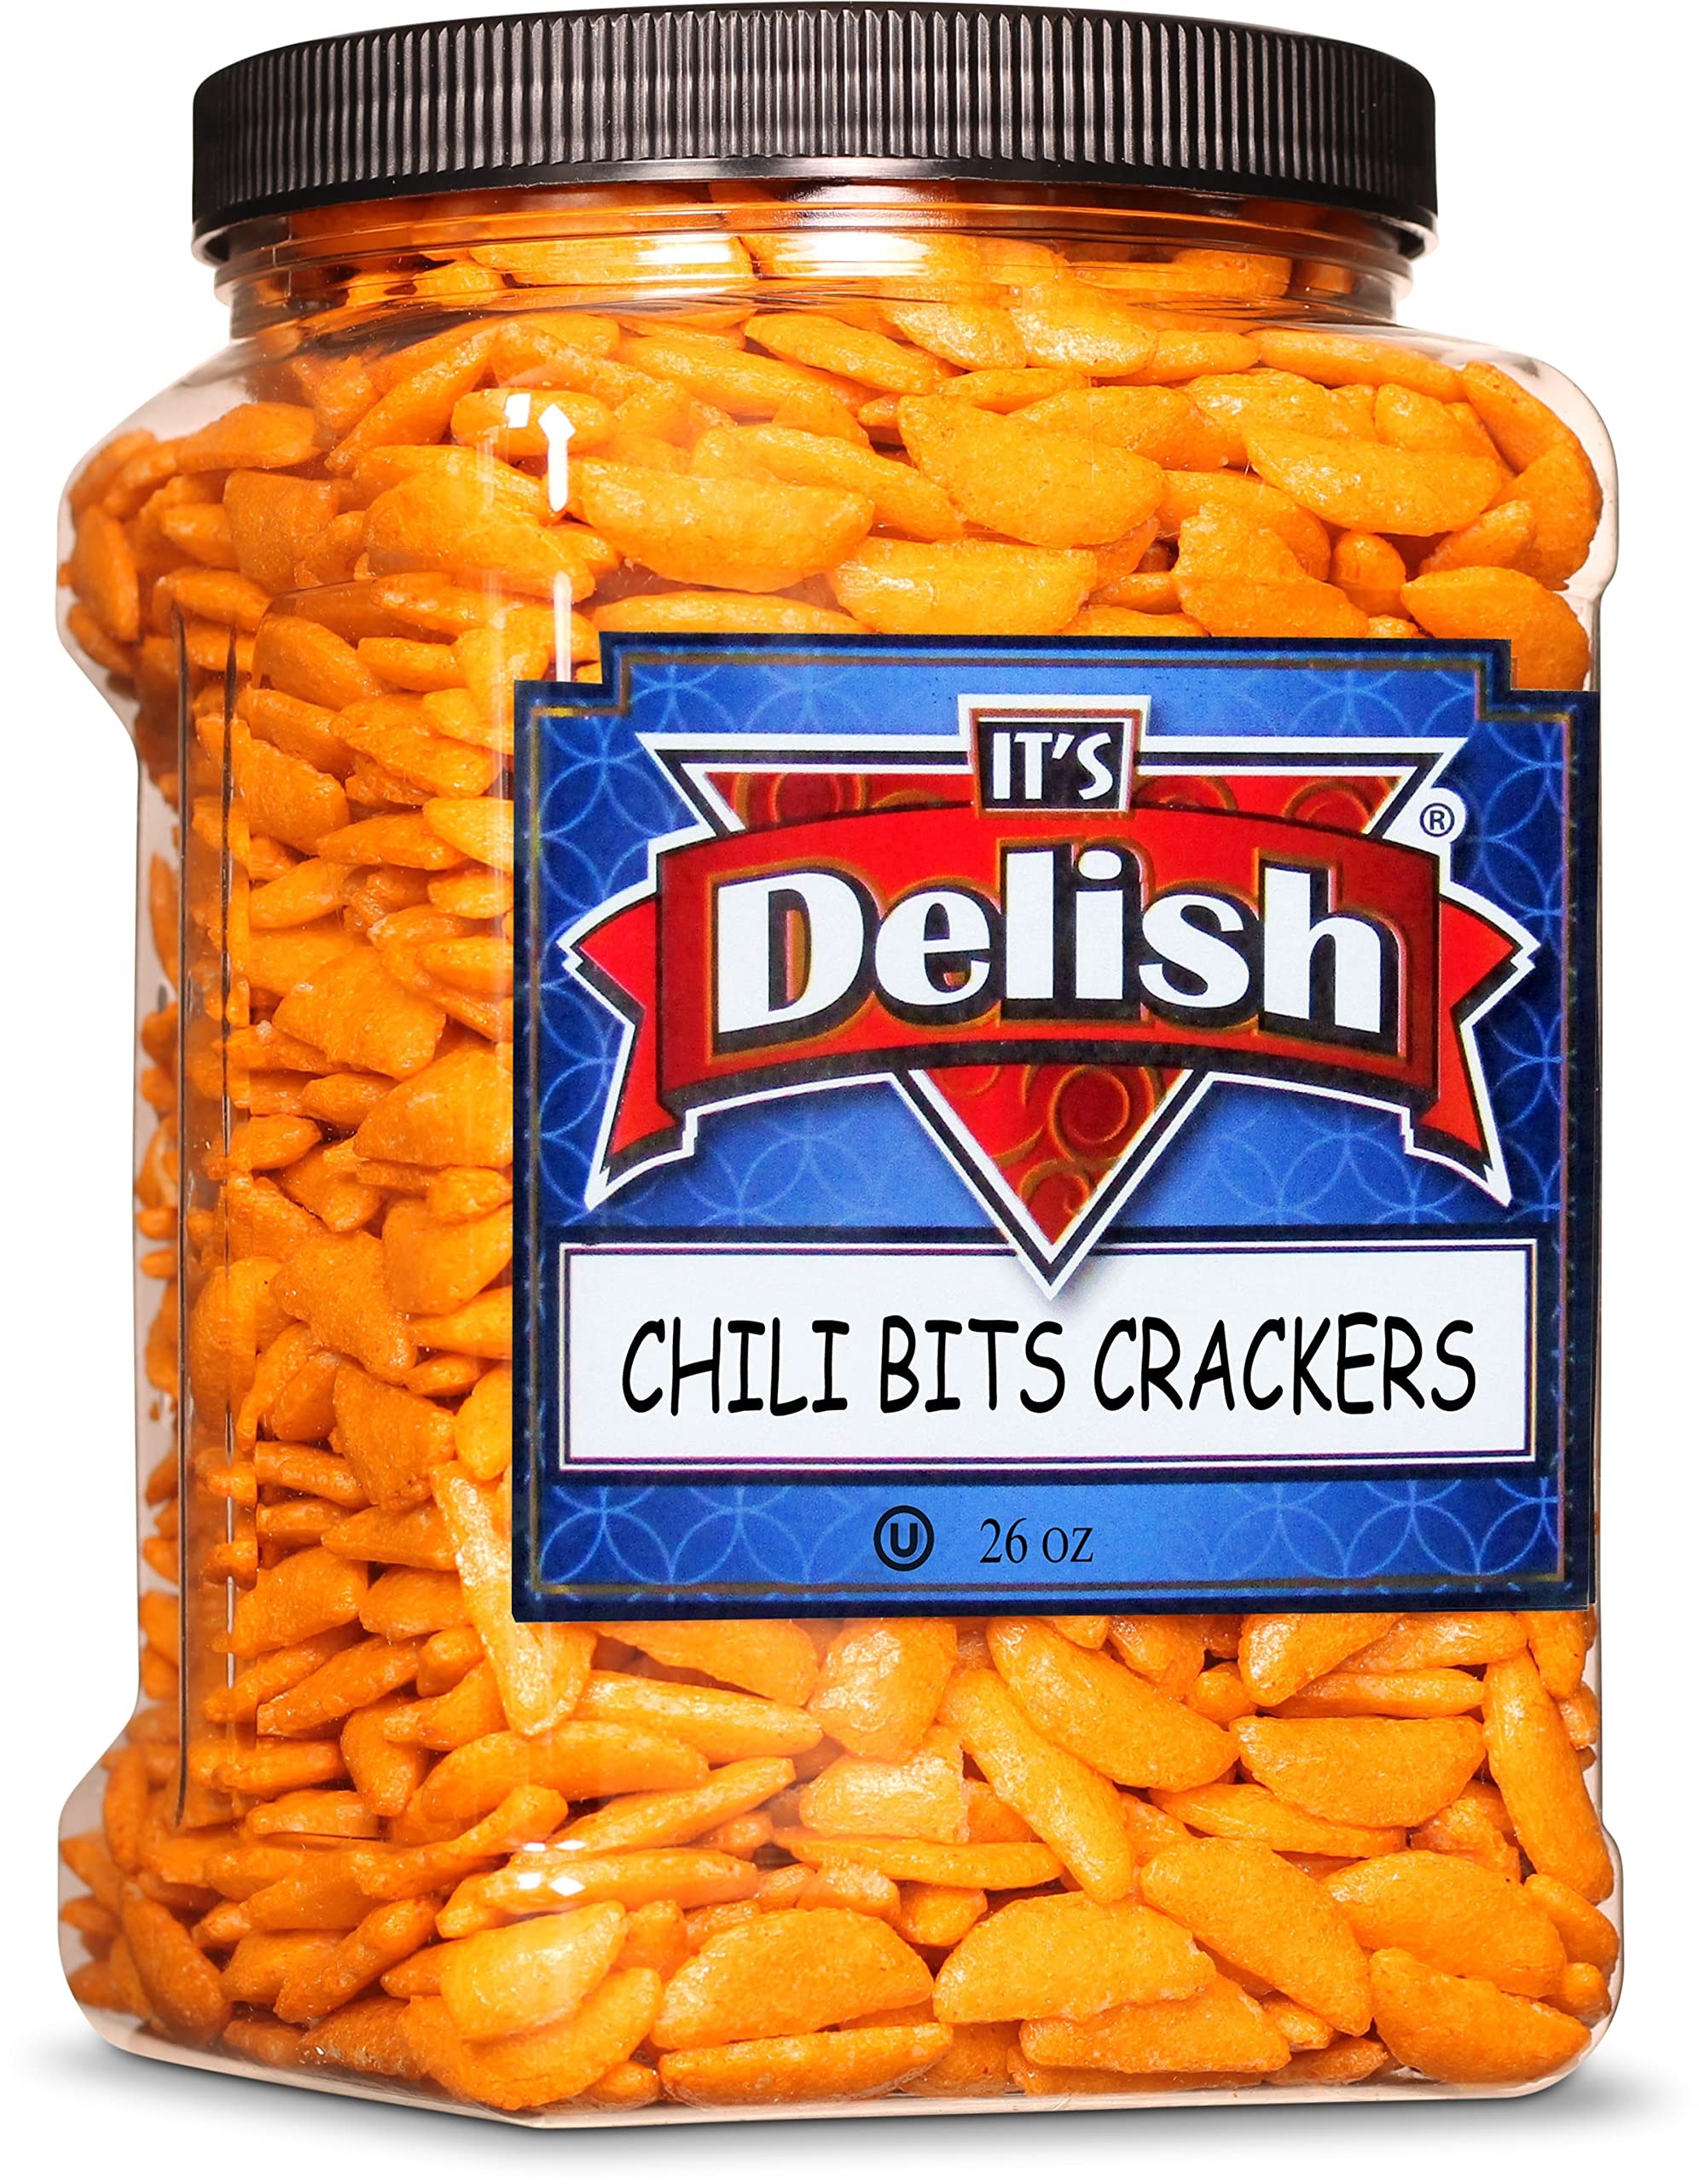
Item Name: Oriental Chili Bits Rice Crackers – by It’s Delish, 26 OZ Jumbo Container | Crunchy and Spicy Asian Crescent Cracker Snack Bites - Awesome for Snacks and Salad Topping | Vegan & Kosher
Bullet Point 1: ORIENTAL CHILI BITS RICE CRACKER SNACK - A delicious and crunchy snack similar to party pub mix, of rice crackers chili bits, and other Asian-inspired flavors.
Bullet Point 2: SPICY AND SWEET - The perfect balance of spicy and sweet flavors in every bite, making it a great snack for any occasion.
Bullet Point 3: CRUNCHY AND COLORFUL - These crunchy rice crackers chilli bits are yellowish orange in color, similar to party mix and other savory snacks makes for a visually appealing and satisfying snack.
Bullet Point 4: PLANT BASED/NUT FREE - Please note that this snack contains gluten and soy but contains no peanuts or other nuts.
Bullet Point 5: PACKAGED IN THE USA - Our Oriental Chili Bits Rice Cracker Snack is packaged in our North Hollywood, California factory and is vegan and kosher certified, making it a great snack option for everyone.
Product Description: <b>Chili Bits Rice Crackers by Its Delish</b><p><p>Indulge in the bold and spicy flavors of our Oriental Chili Bits Rice Cracker Snack. This delicious snack mix features a combination of crunchy rice crackers, savory chili bits, and other Asian-inspired flavors that will tantalize your taste buds. The perfect balance of spicy and sweet flavors in every bite makes it a great snack for any occasion. <p><p> Please note that this snack mix contains gluten and soy sauce and but it's peanut-free and nut-free making this a great nut substitute for snacking and salad seasoning topping. Our Oriental Chili Bits Rice Cracker Snack is also vegan and kosher certified. <p><p> Packaged in our North Hollywood, California factory, this snack mix is made with high-quality ingredients and is sure to satisfy your snack cravings. Whether you're looking for a midday snack or a tasty treat to share with friends, our Oriental Chili Bits Rice Cracker Snack is the perfect choice. Get crunching!</p><p><b>About It's Delish!</b><p><p> It's Delish was established in 1992 and is located in North Hollywood, California. It's Delish is a food manufacturer and distributor who produces over 500 gourmet food products including licorice, sour belts, taffies, caramels, Jordan almonds, chocolates, nuts, fruits, trail mixes, spices, and the spice blends. It's Delish also produces organics and all natural products. We give you the opportunity to order from the factory direct!<p><p> It’s Delish! prides itself on the four pillars that are at the foundation of everything we do.<p><p> Innovation Quality Value Service
Value: 26.0
Unit: Ounce

Price: 34.99